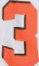
Number: 3